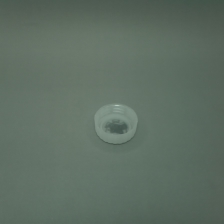
Color: white/transparent
Cap type: standard cap